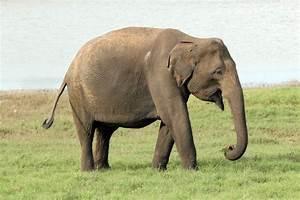
elephant